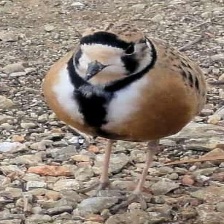
Species: INLAND DOTTEREL
Scientific name: CHARADRIUS AUSTRALIS